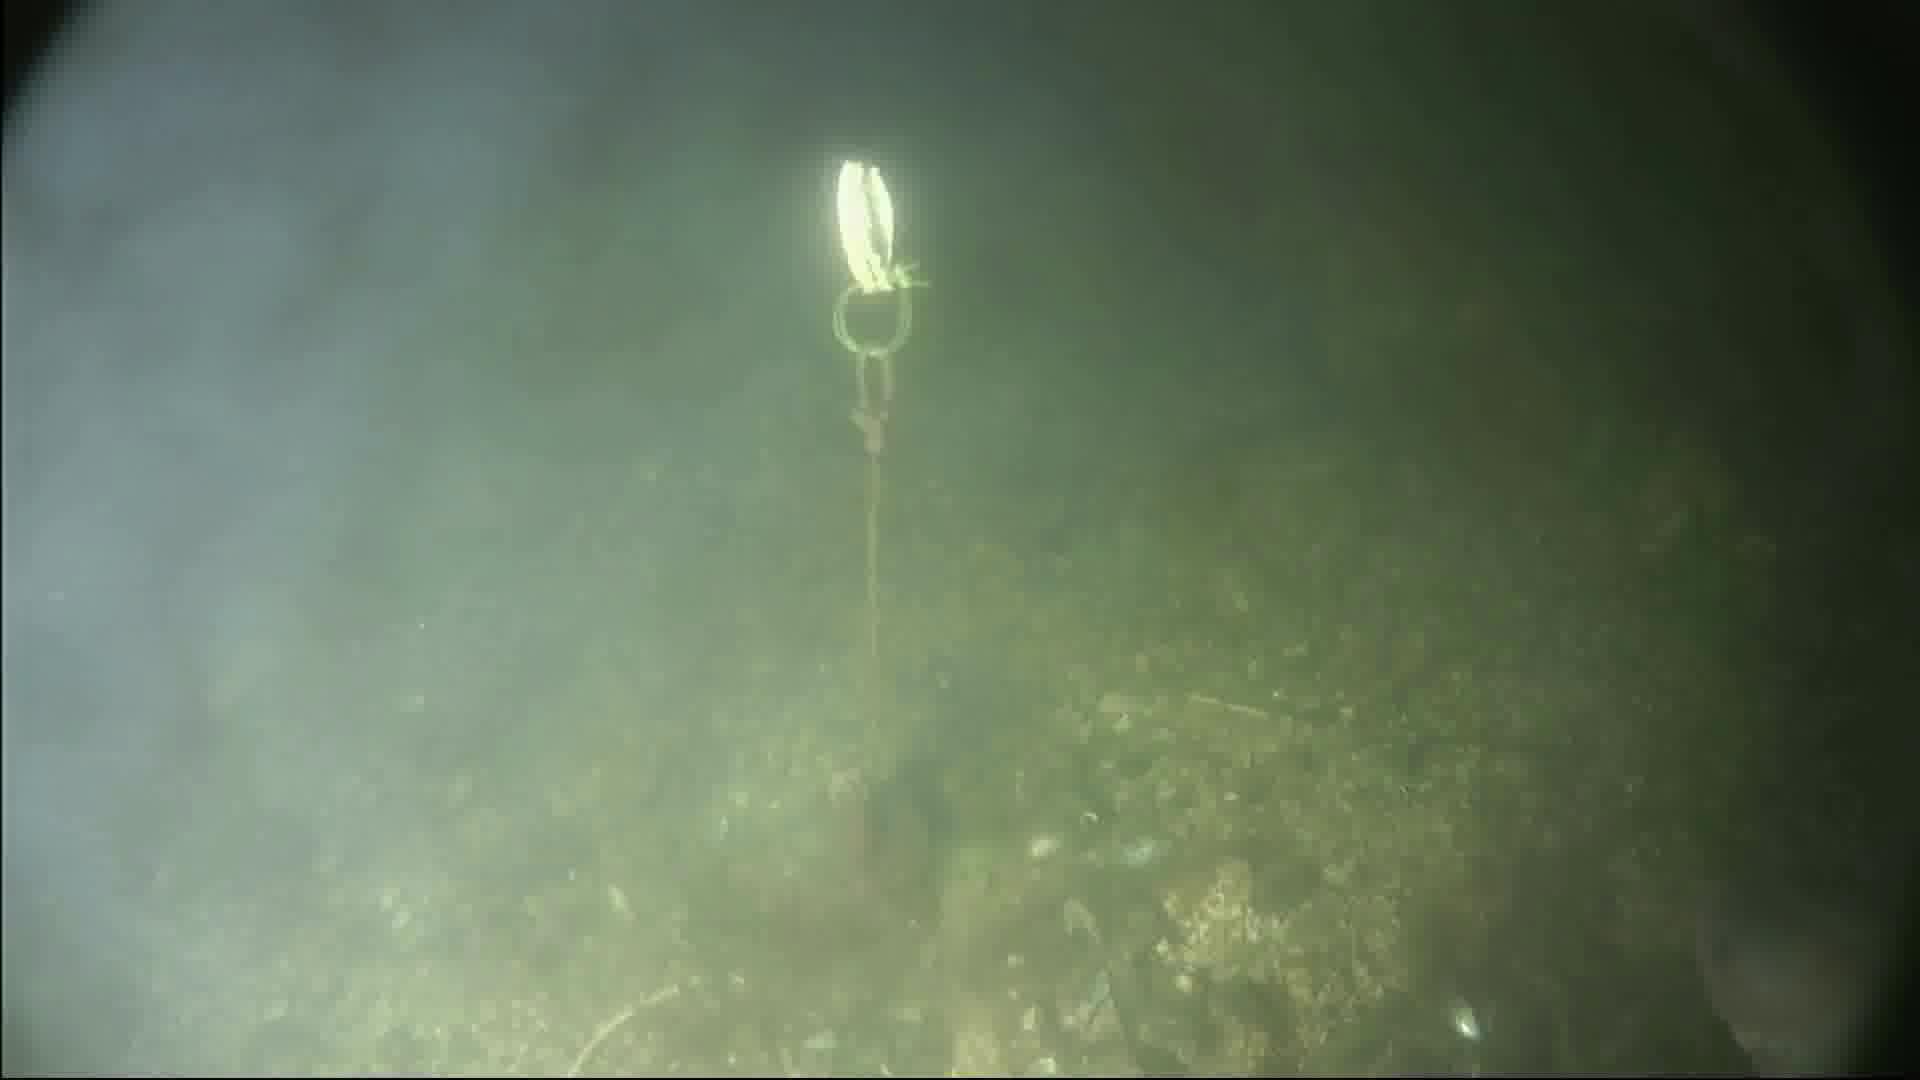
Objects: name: fish
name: crab